Cladogenesis

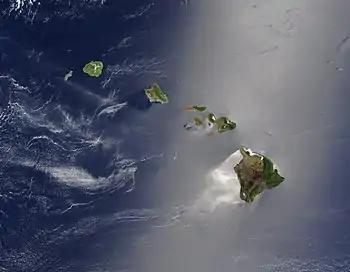
An example of cladogenesis today is the Hawaiian archipelago, to which stray organisms traveled across the ocean via ocean currents and winds. Most of the species on the islands are not found anywhere else on Earth due to evolutionary divergence.

Cladogenesis is an evolutionary splitting of a parent species into two distinct species, forming a clade.